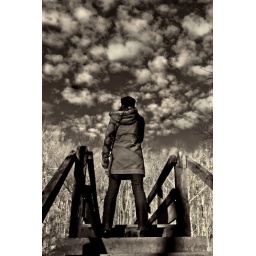
Jessica shoots a beautiful cloud formation on the bridge at John Bryan State Park in Yellow Springs